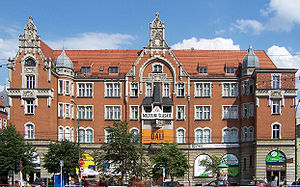
Katowice / Kultur og fritid / Museer
Schlesiens museum
Katowice er en større by i den historiske region Øvre Schlesien i det sydlige Polen ved floderne Kłodnica og Rawa.